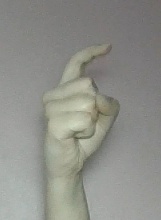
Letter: ra